Body schema

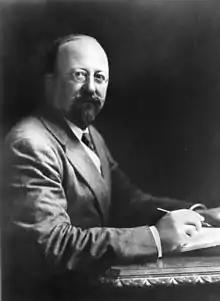
A portrait of Henry Head, the pioneering English neurologist who first defined and used the term "body schema".

Neuroscientists Patrick Haggard and Daniel Wolpert have identified seven fundamental properties of the body schema. It is spatially coded, modular, adaptable, supramodal, coherent, interpersonal, and updated with movement.